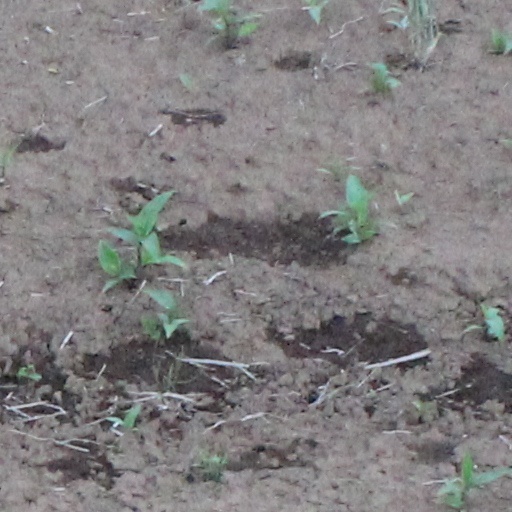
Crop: wheat